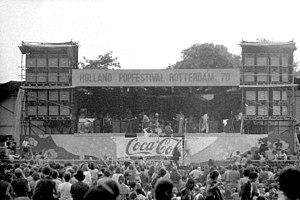
La forêt de Kralingen est un massif forestier municipal situé dans l'arrondissement de Kralingen-Crooswijk, à Rotterdam, dans la province néerlandaise de Hollande-Méridionale.